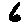
Label: 6